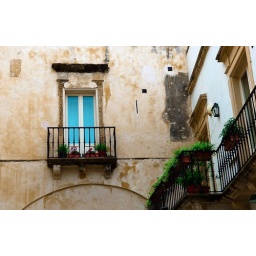
the sky in the window